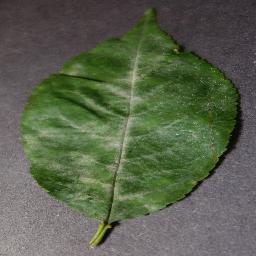
Label: Cherry___Powdery_mildew